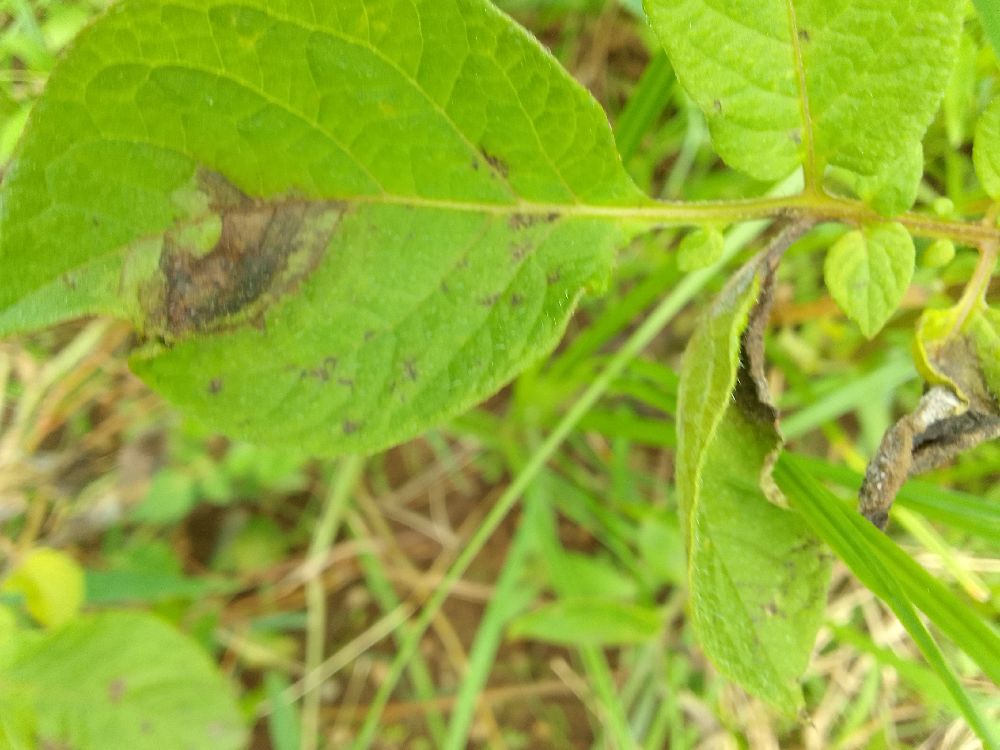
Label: Late blight